American Motors Corporation

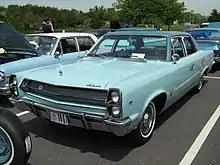
1967 Ambassador 990

American Motors did not have their own electric car program as did the Big Three, and after some negotiation, a contract was drawn in 1967 with Gulton Industries to develop a new battery based on lithium and a speed controller designed by Victor Wouk. A nickel-cadmium battery powered 1969 Rambler station wagon demonstrated the power systems that according to the scientist was a "wonderful car". This was also the start of other "plug-in"-type experimental American Motors vehicles developed with Gulton – the Amitron city concept car and later the similar Electron.